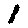
Label: 1